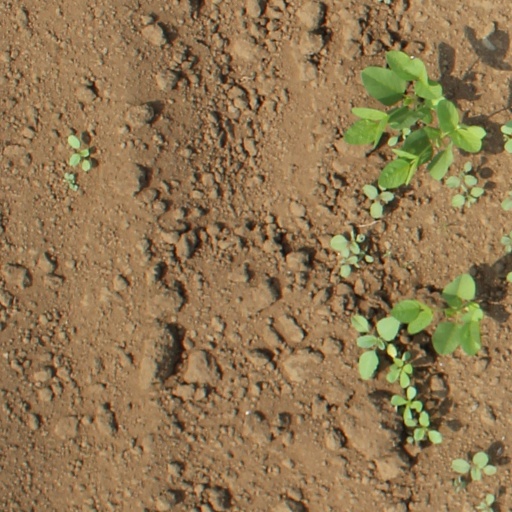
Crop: soybean